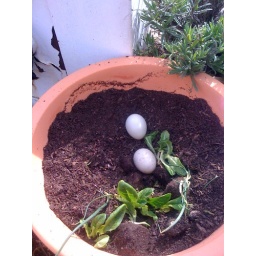
Duck eggs in plant pot